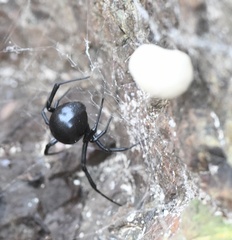
Species: Lactrodectus_hesperus